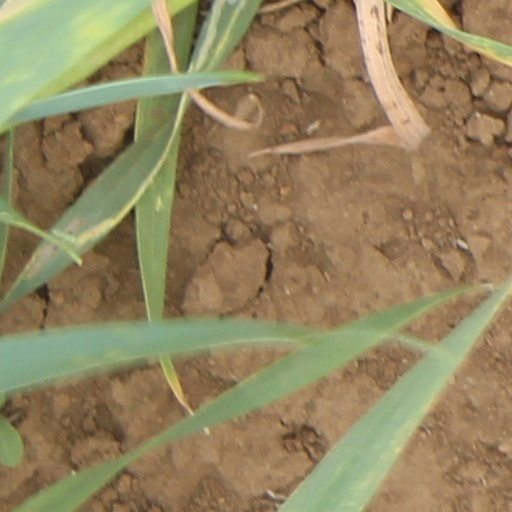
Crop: wheat